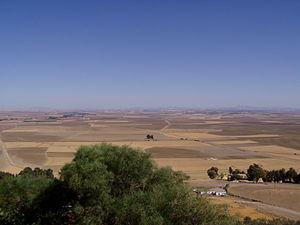
L'histoire d'al-Andalus recouvre les événements survenus au Moyen Âge, notamment entre 711 et 1492, sur l'ensemble des terres de la péninsule Ibérique sous domination musulmane.